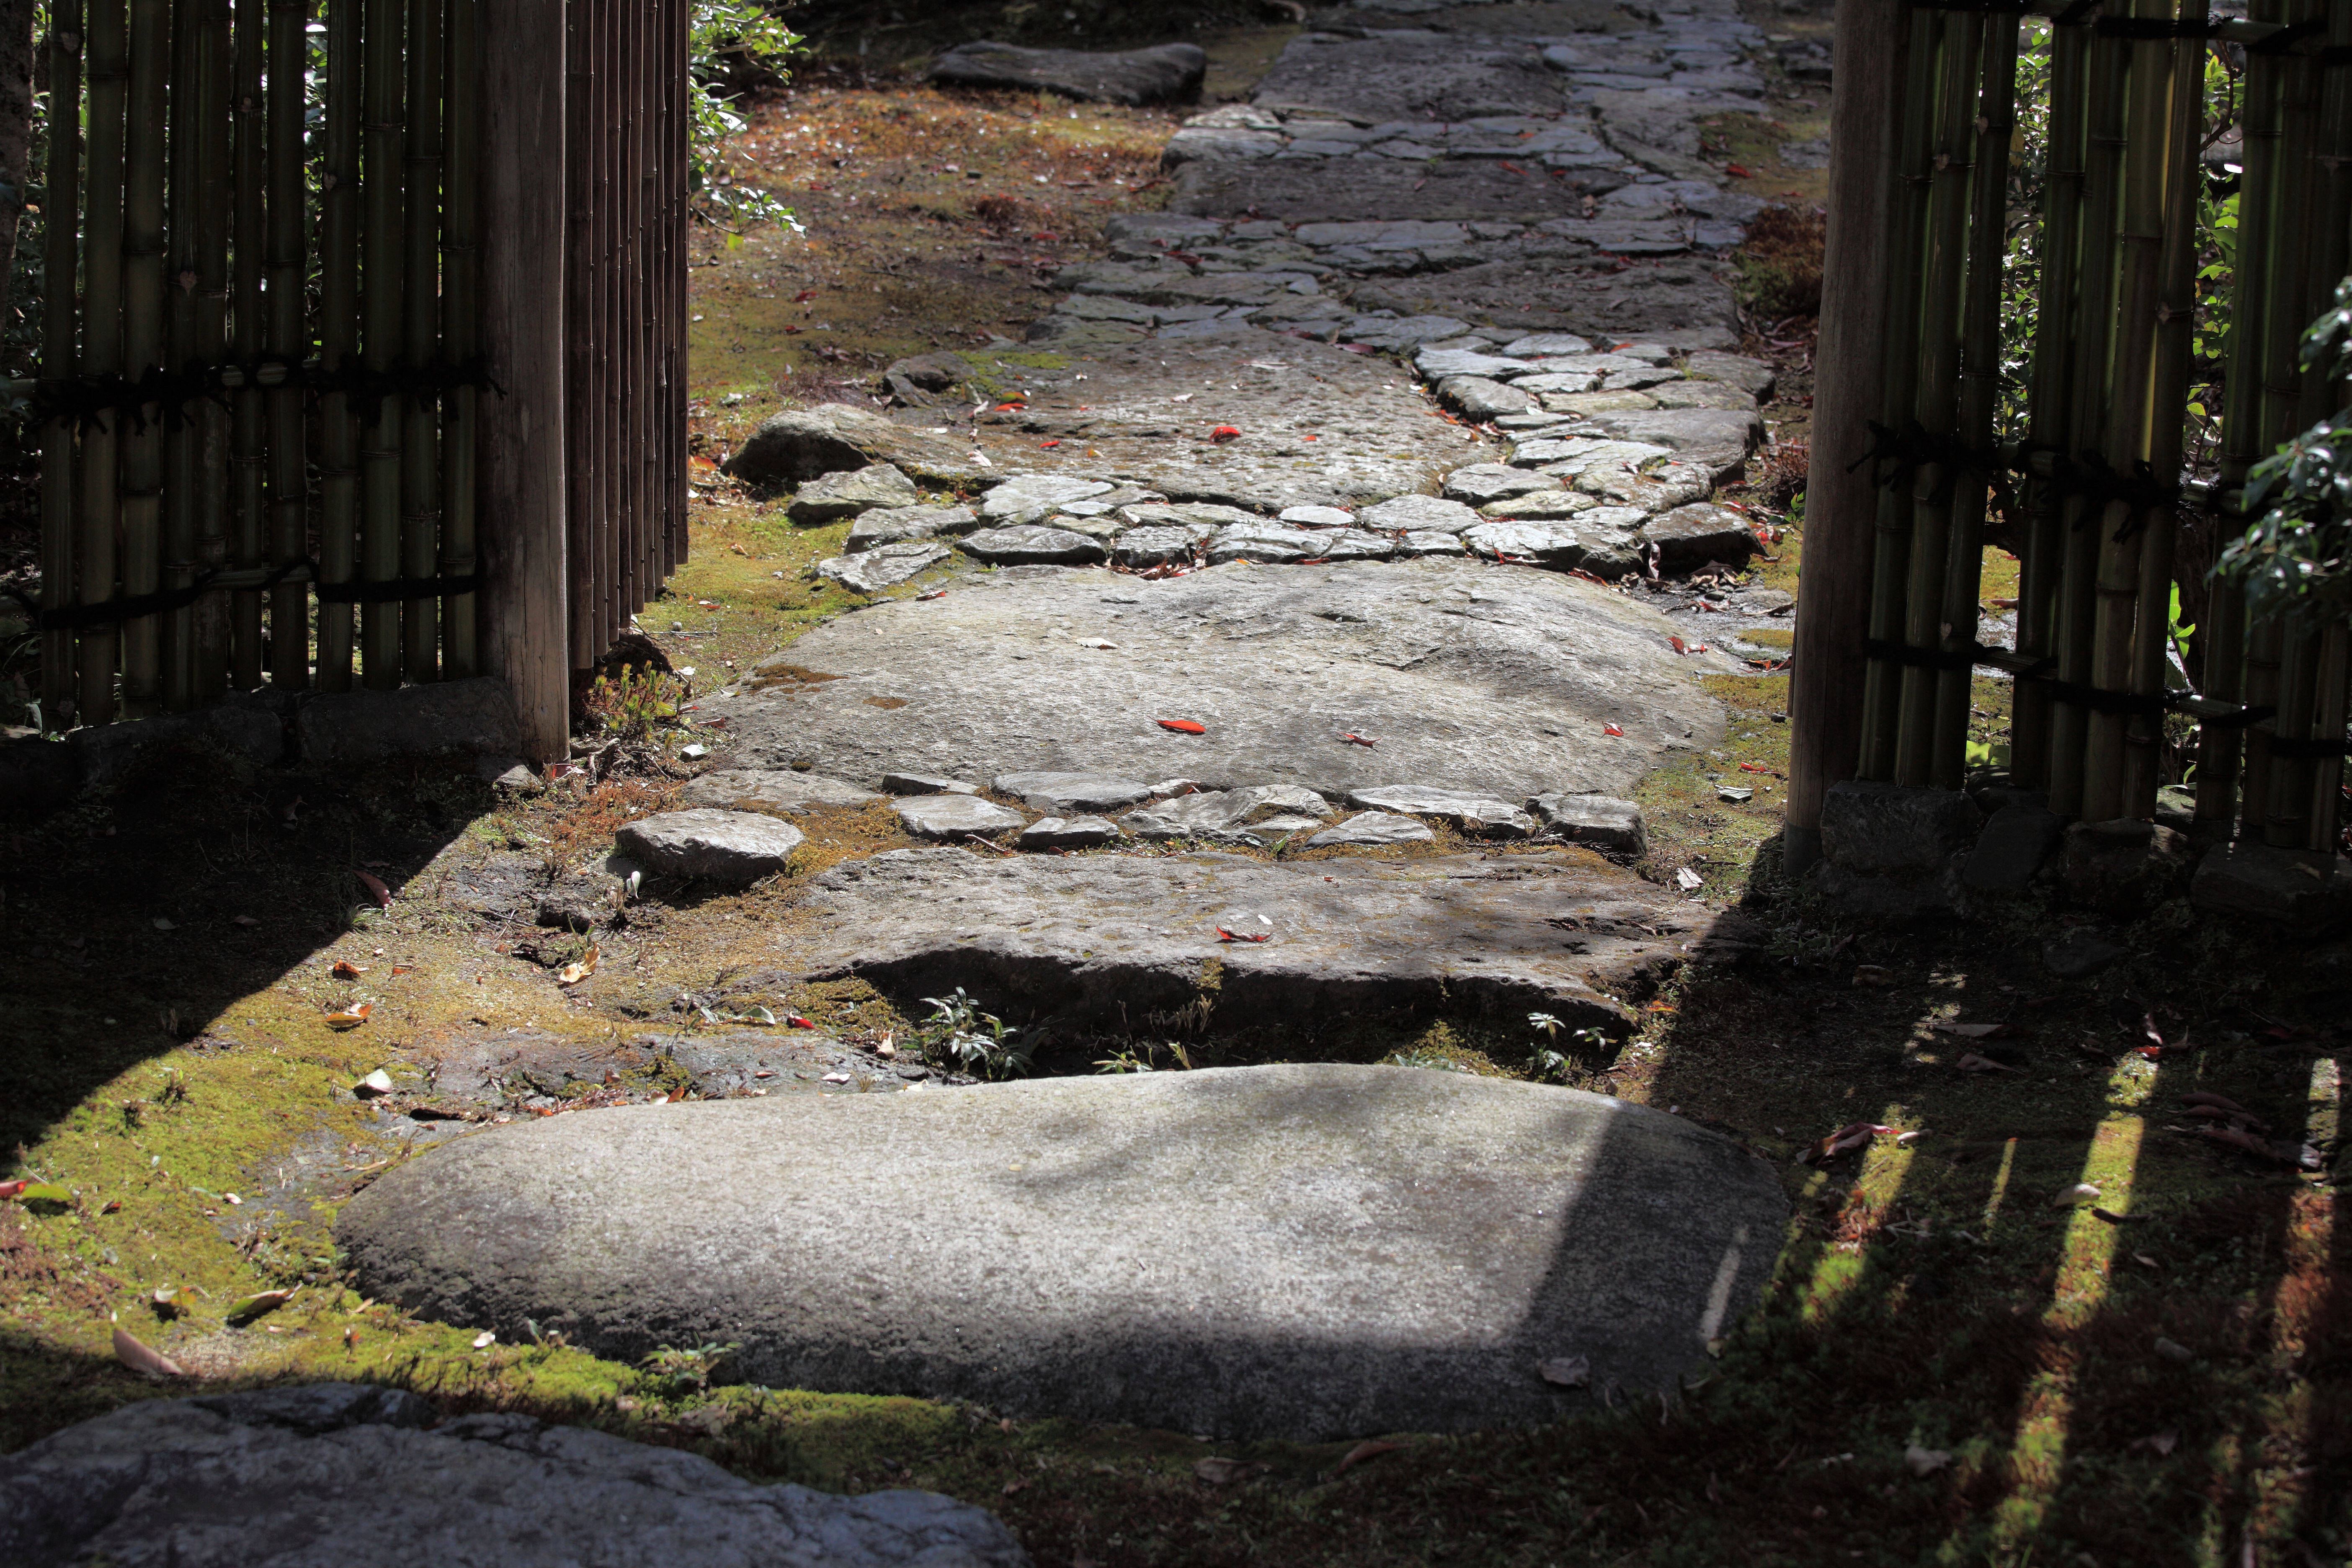
rock, wall, stone, pavement, walkway, pond, stream, high, backyard, stone wall, garden, shrine, tochigi, 5d, hires, yard, markii, hi, res, resolution, kanuma, furuminejinja, kohohen